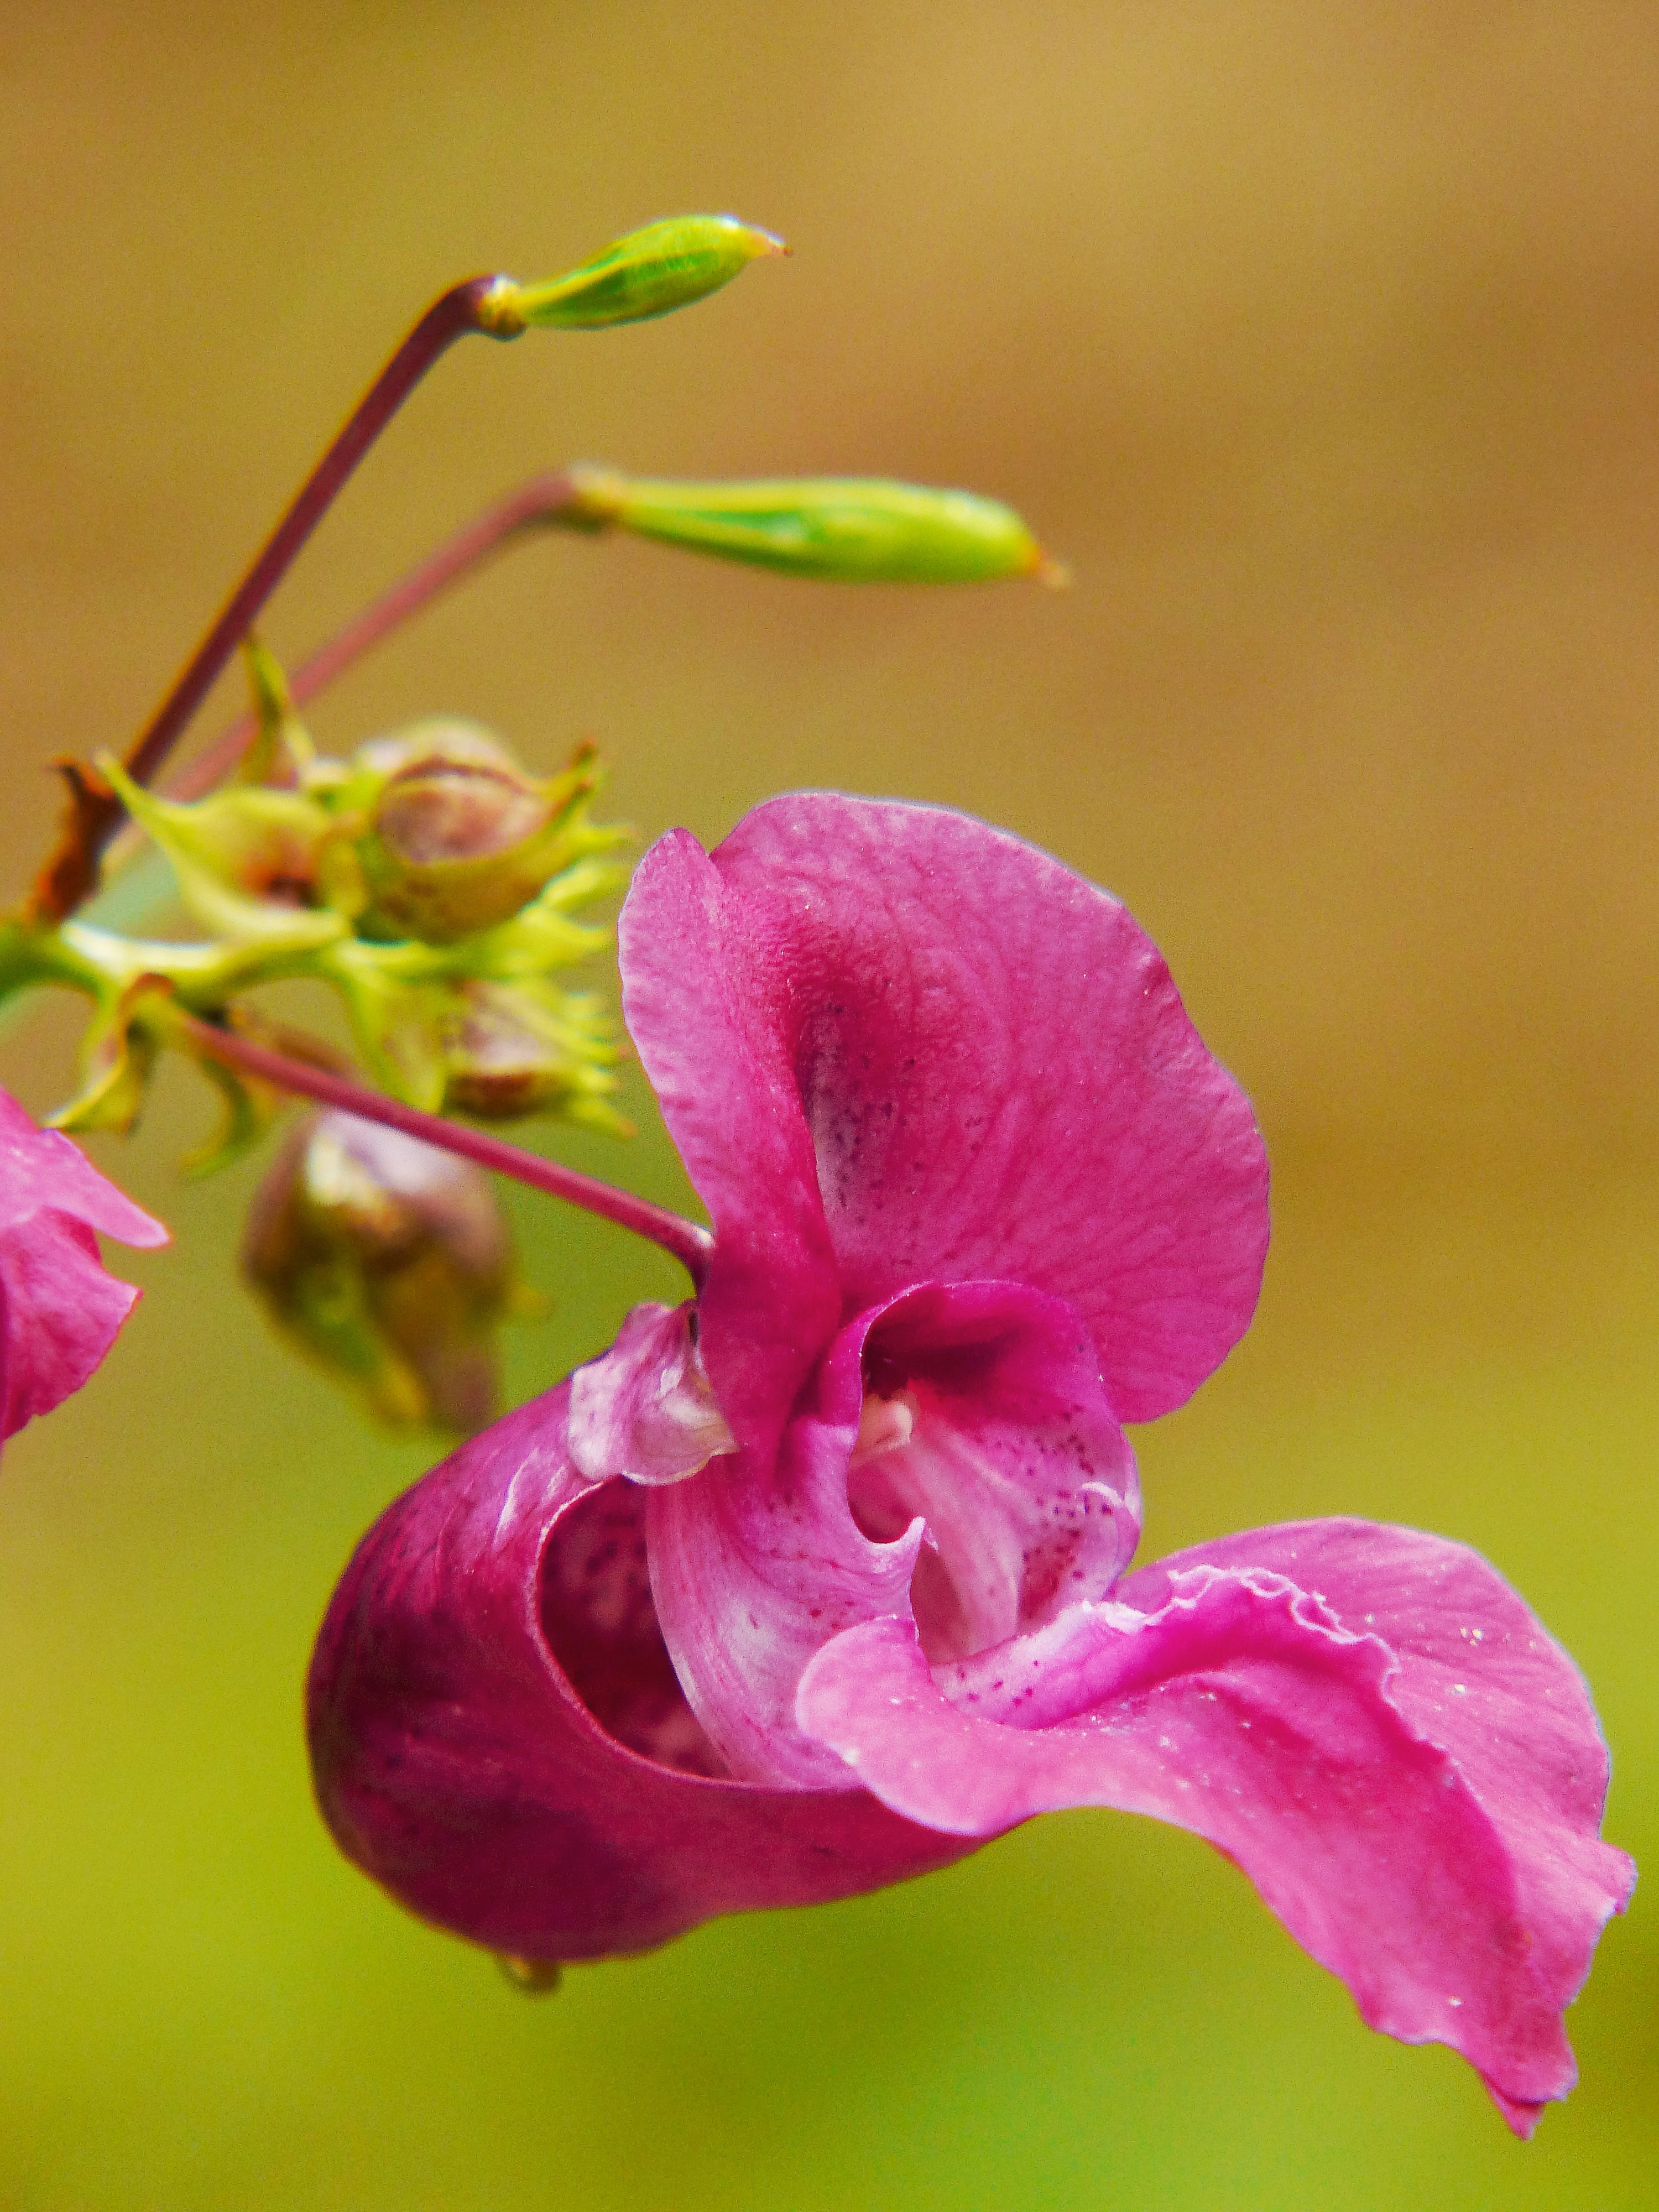
blossom, plant, photography, flower, petal, bloom, botany, pink, flora, wild flower, wildflower, weed, close up, annual, macro photography, flowering plant, himalayan balsam, indian springkraut, red spring herb, plant stem, land plant